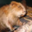
Label: beaver